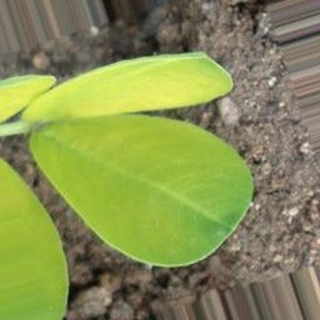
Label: groundnut_nutrition_deficiency